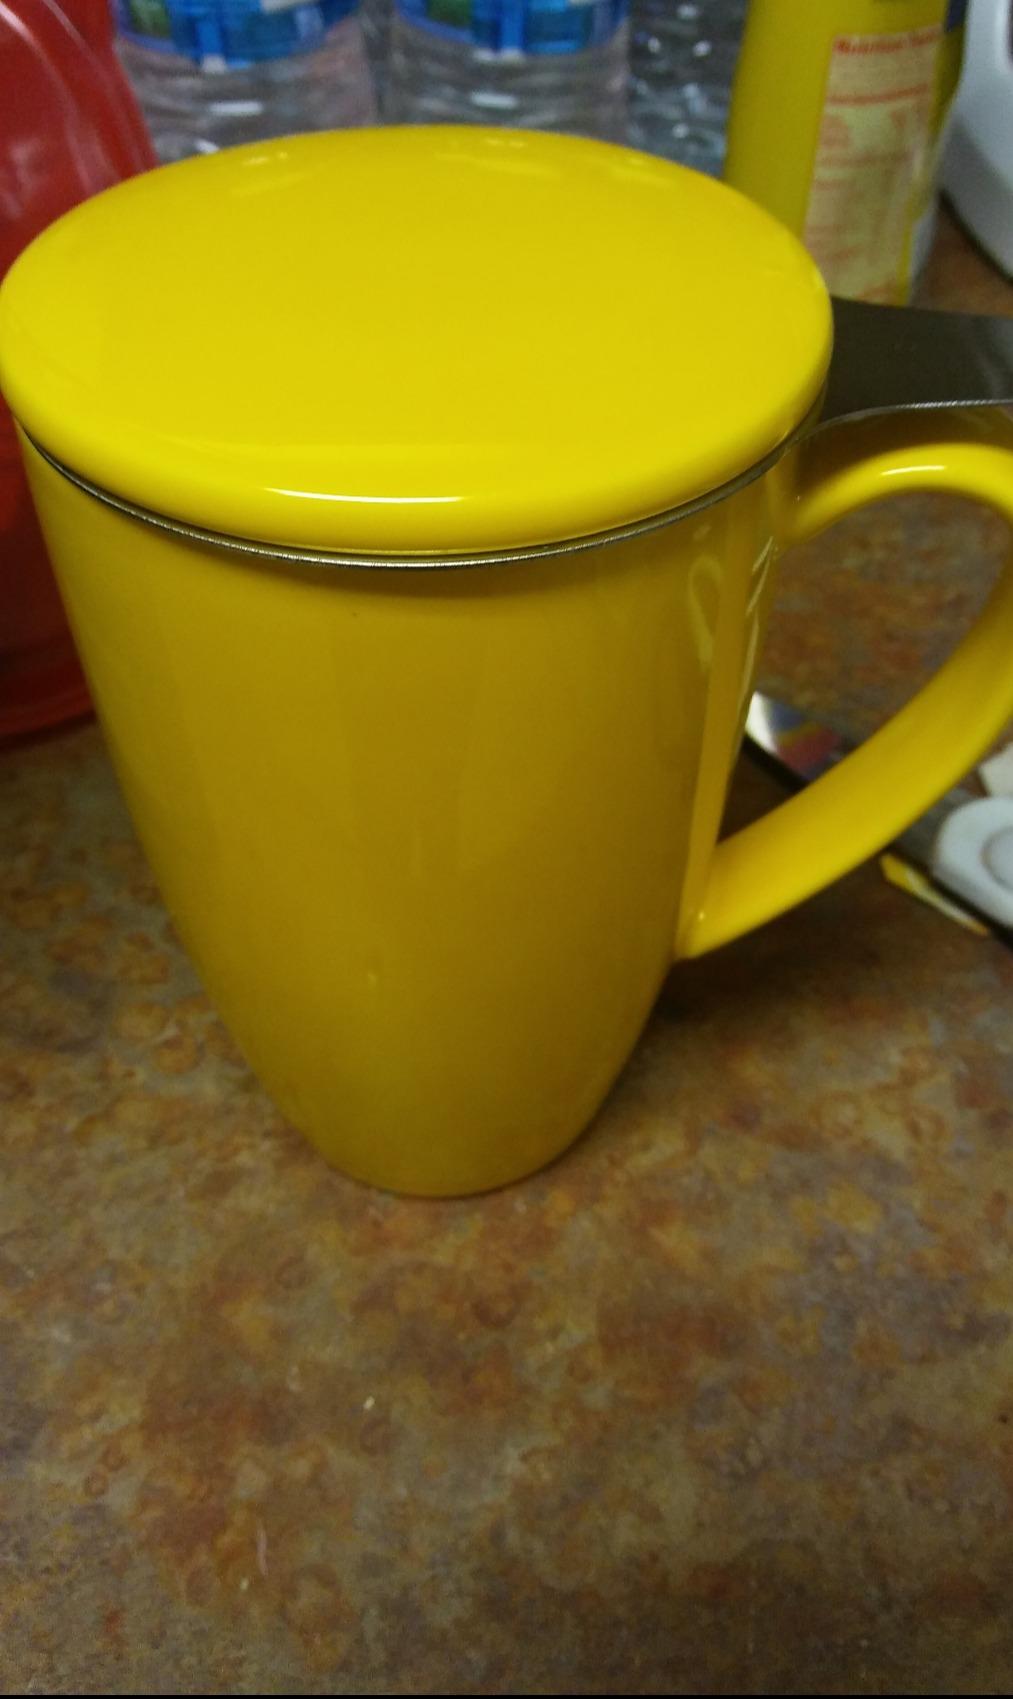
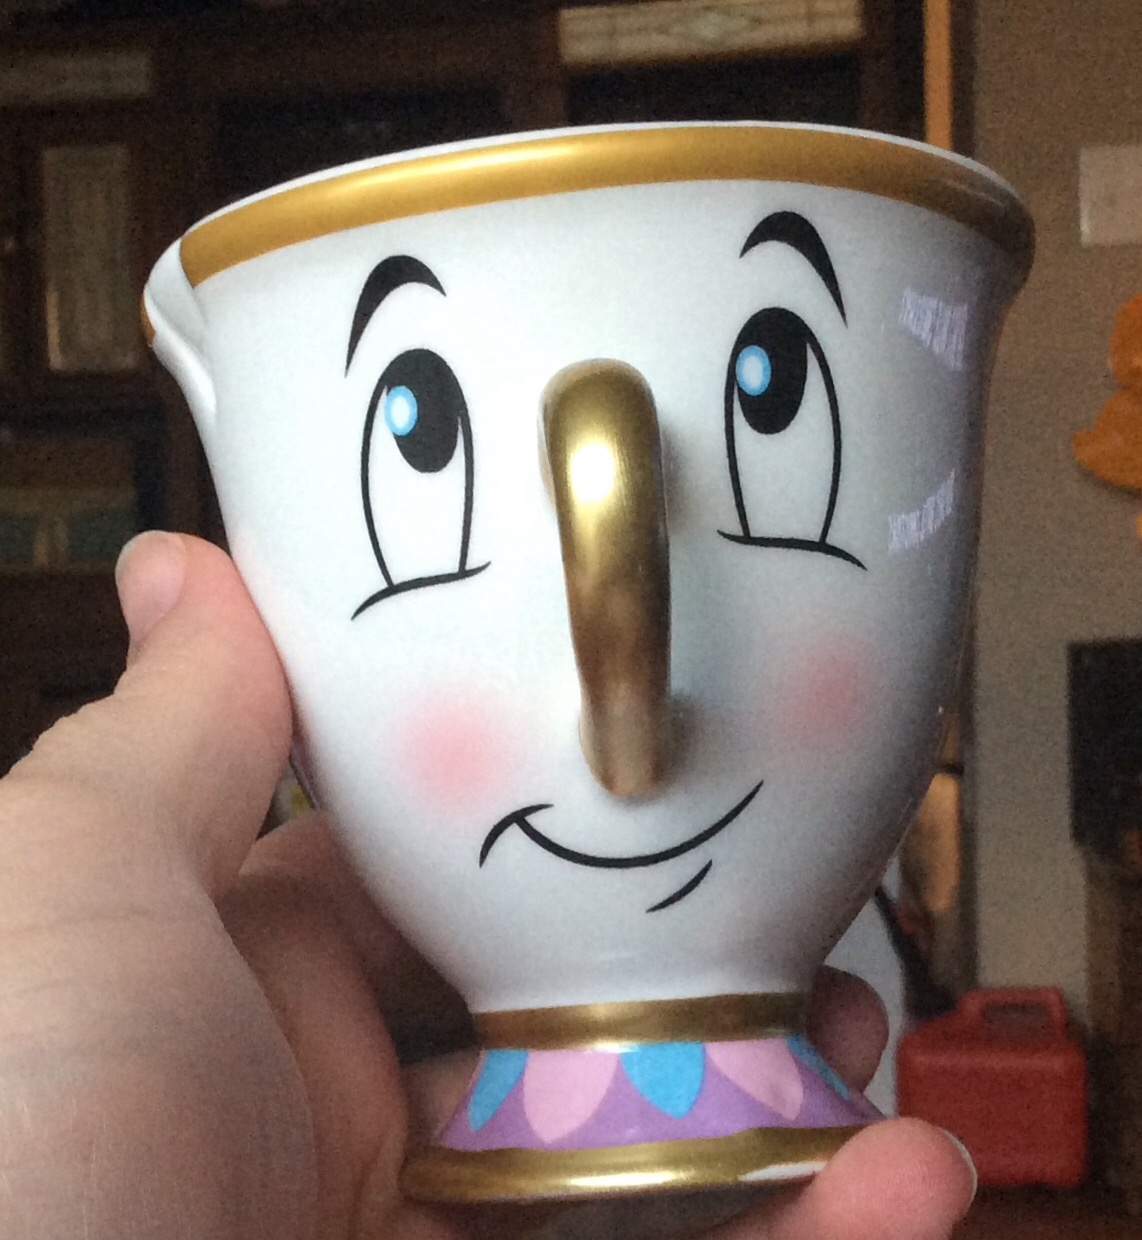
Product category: items_mug
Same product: no